Answer in natural language. Which point is closer to the camera taking this photo, point A  or point B? Choose between the following options: A or B
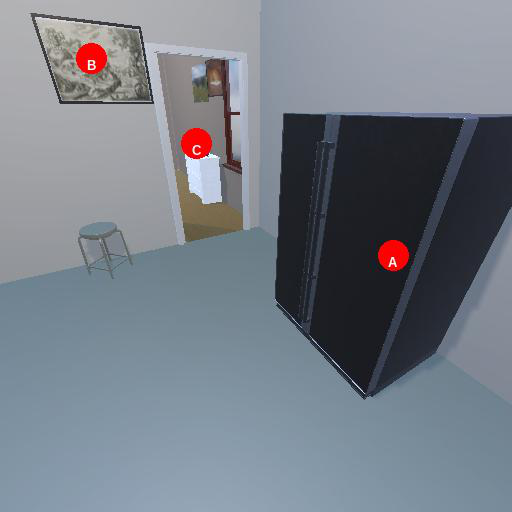
<answer>A</answer>